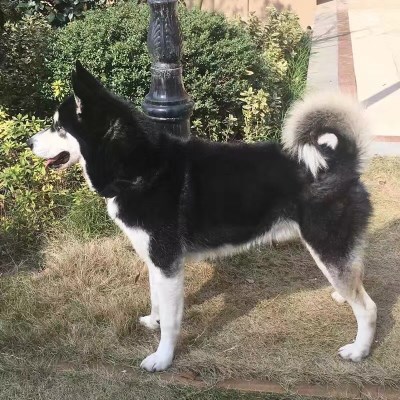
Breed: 1160-n000003-Siberian_husky